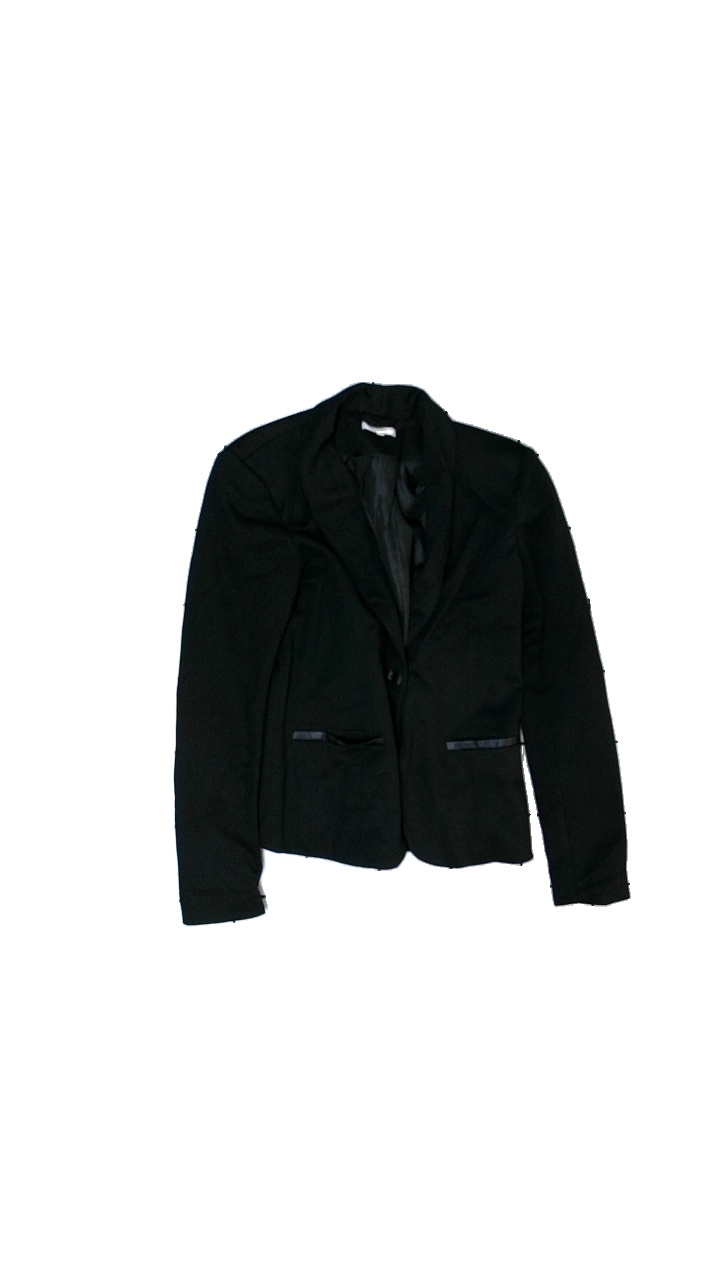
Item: Sweater (Ladies)
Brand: Vila
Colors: Beige
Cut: Regular, C-collar
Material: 64% polyester, 36% cotton
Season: All
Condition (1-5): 3
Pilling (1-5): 2
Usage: Export
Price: <50